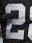
Number: 2